Aggar (city)

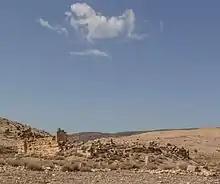
Byzantine Citadel.

The ruins of Aggar, whose identity is confirmed by inscriptions found there, include those of a triumphal arch opening onto a large porticoed area, with a temple behind it, which must have been the forum and the capitol. A Byzantine fortress, 30 m square with square, slightly projecting corner towers was built on an arcaded structure identified as a temple of Juno. Another temple of unidentified dedication adjoins this citadel. Outside the city proper stands a two-storey mausoleum of a certain C. Marius Romanus with roofing almost intact. A ruined theatre can also be seen. About 1500 metres west of the town, the wadi Jilf was crossed by a bridge originally of ten arches, of which six remain.